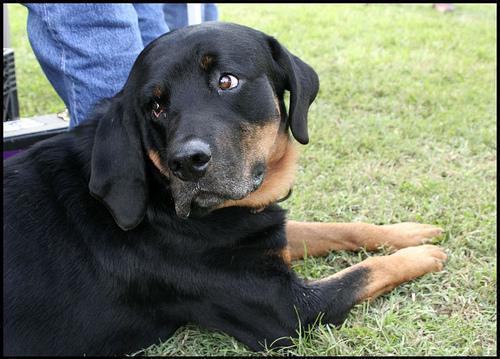
black-and-tan_coonhound